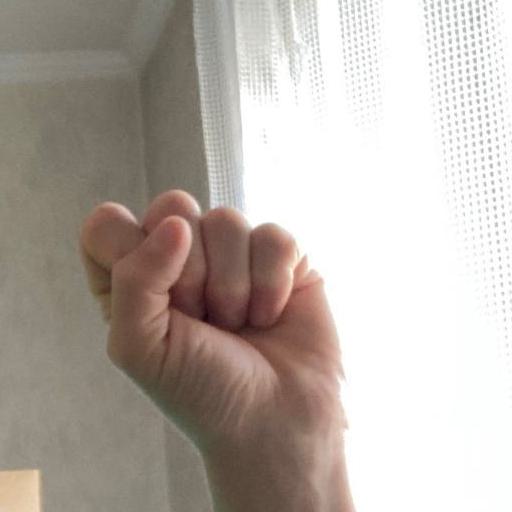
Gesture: fist